S. Ramakrishnan

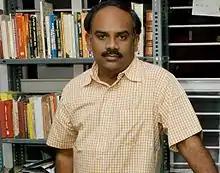
Ramakrishnan in

A great story-teller, he has organized over thirty story-telling camps for school children, all over Tamil Nadu. He has organized a special story-telling camp for children with dyslexia-related learning disabilities.